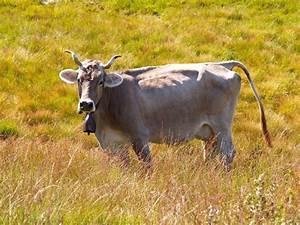
cow